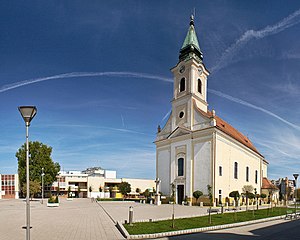
Bánovce nad Bebravou
'Bánovce nad Bebravou er en by i det nordvestlige Slovakiet. Byen ligger i regionen Trenčín, ved bredden af floden Bebrava. Den ligger kun 150 kilometer fra den slovakiske hovedstad Bratislava. Byen har et areal på 26,55 km² og en befolkning på indbyggere.